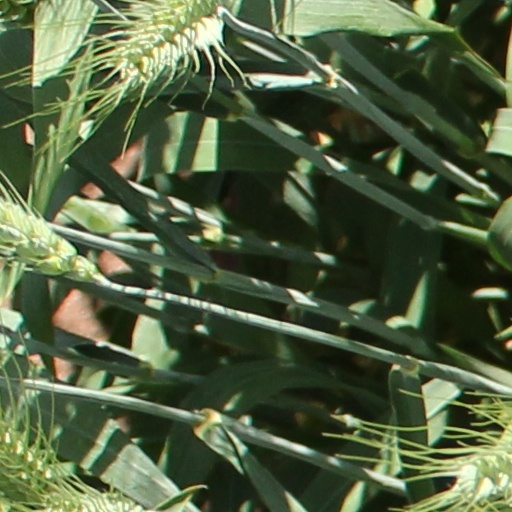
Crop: wheat